Rankin Inlet

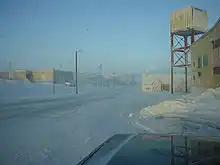
Downtown Rankin Inlet

In the 2021 Canadian census conducted by Statistics Canada, Rankin Inlet had a population of 2,975 living in 826 of its 1,026 total private dwellings, a change of from its 2016 population of 2,842. With a land area of , it had a population density of in 2021.